The Nutcracker

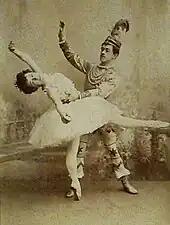
Olga Preobrajenska as the Sugar Plum Fairy and Nikolai Legat as Prince Coqueluche in the "Grand pas de deux" in the original production of "The Nutcracker". Imperial Mariinsky Theatre, Saint Petersburg,

In 1919, choreographer Alexander Gorsky staged a production which eliminated the Sugar Plum Fairy and her Cavalier and gave their dances to Clara and the Nutcracker Prince, who were played by adults instead of children. This was the first production to do so. An abridged version of the ballet was first performed outside Russia in Budapest (Royal Opera House) in 1927, with choreography by Ede Brada. In 1934, choreographer Vasili Vainonen staged a version of the work that addressed many of the criticisms of the original 1892 production by casting adult dancers in the roles of Clara and the Prince, as Gorsky had. The Vainonen version influenced several later productions.